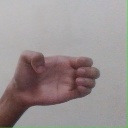
अक्षर: ख